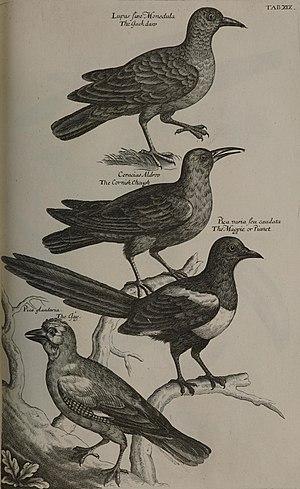
Le savant anglais Robert Hooke découvre les lois de l'élasticité.